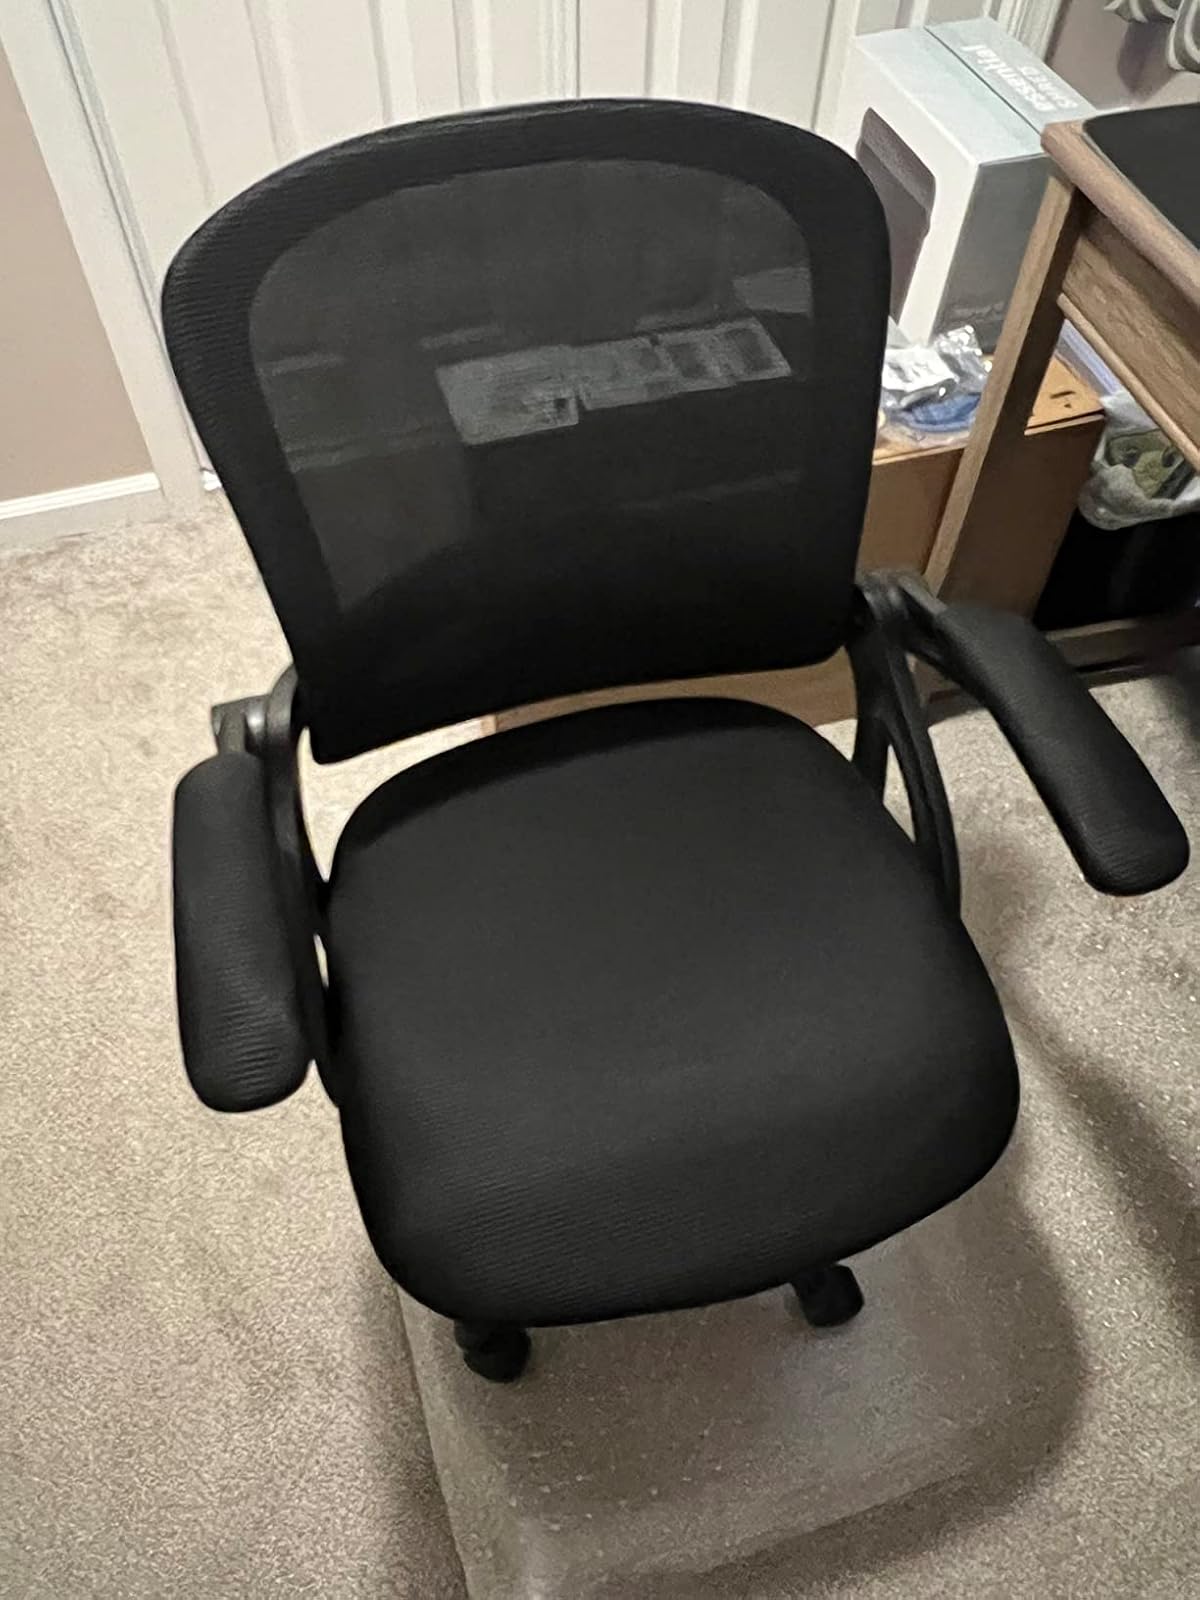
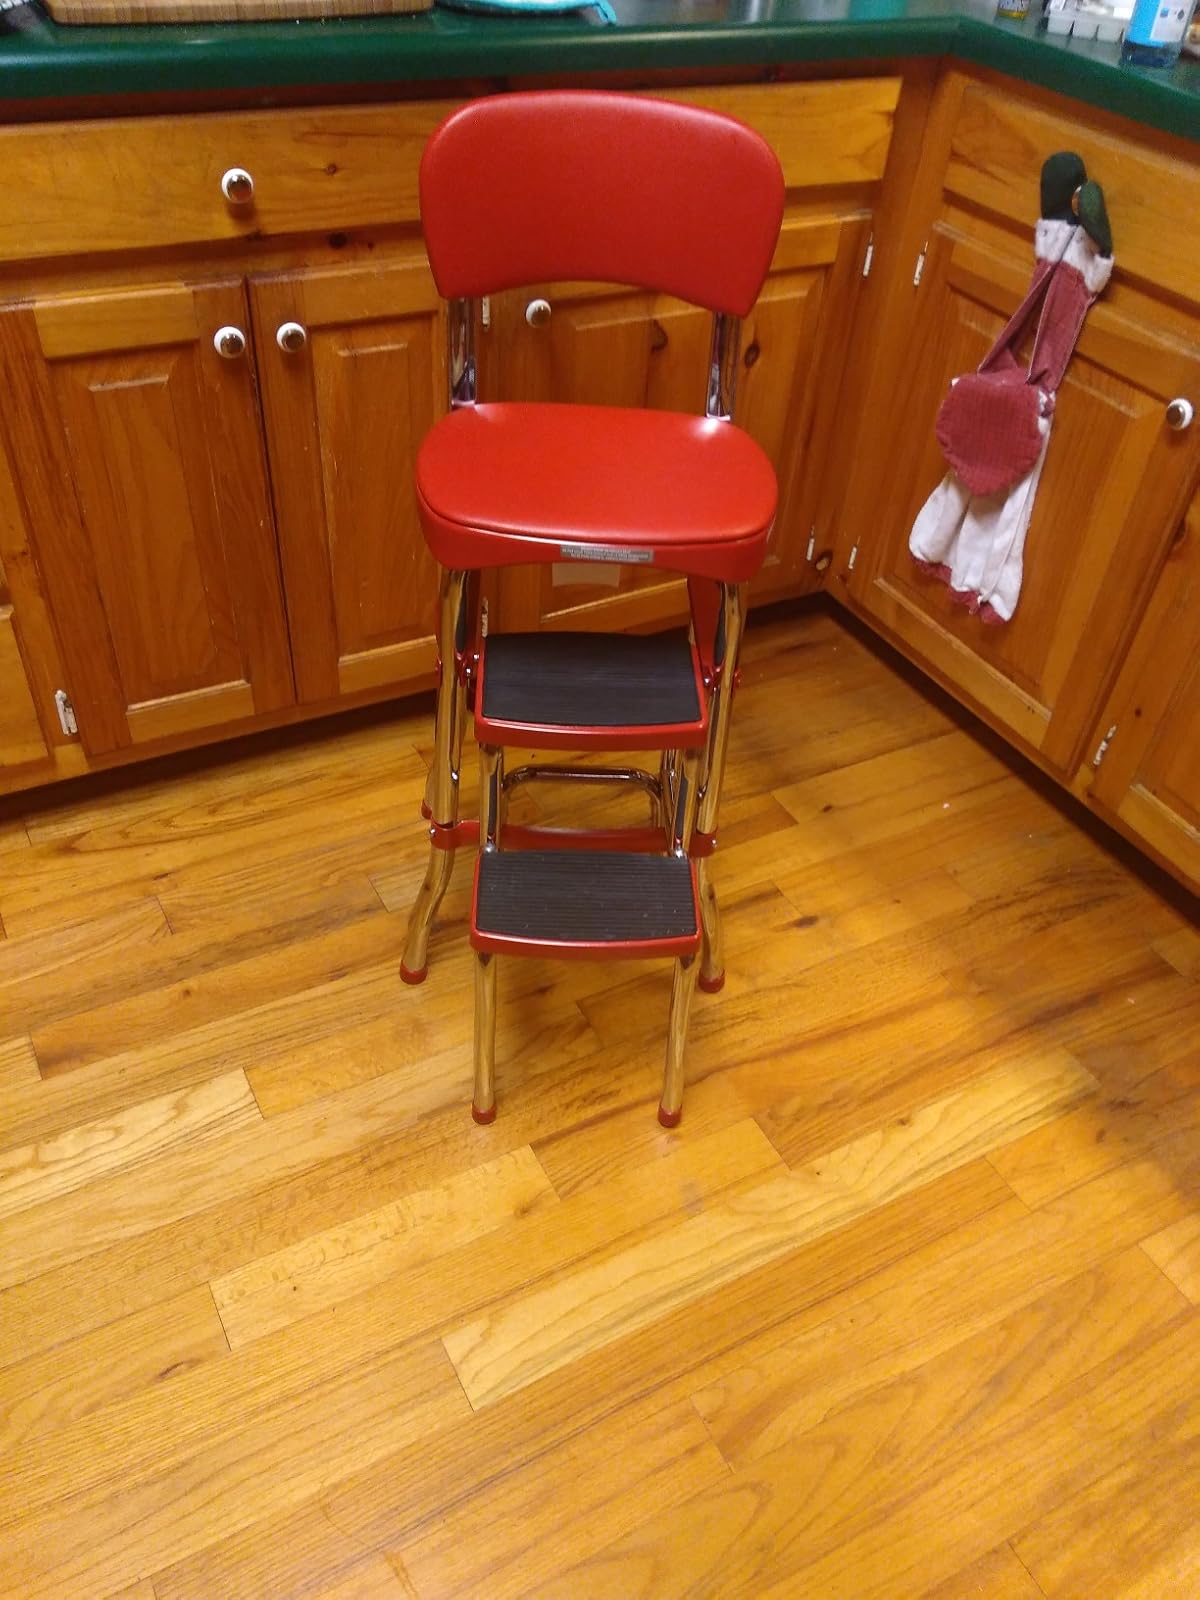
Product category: items_chair
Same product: no